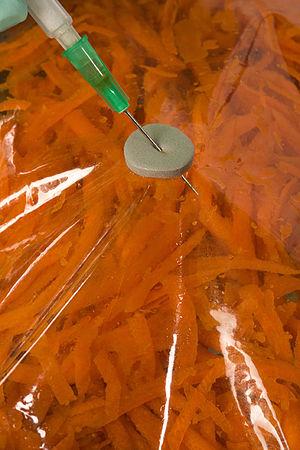
Un conditionnement dit « sous atmosphère protectrice » consiste à modifier la composition de l'atmosphère interne d'un emballage dans le but d'améliorer sa durée de vie.